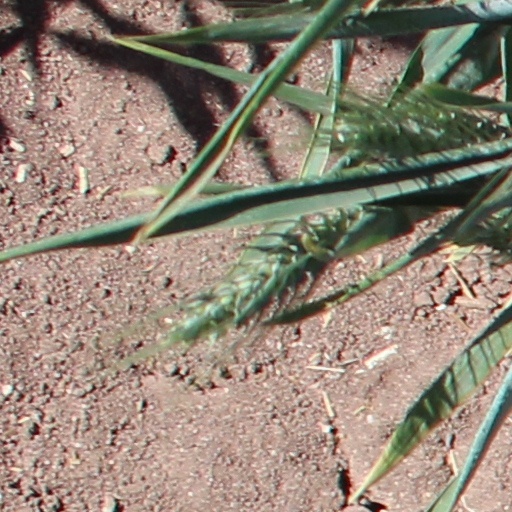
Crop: wheat